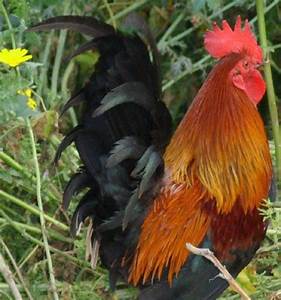
Label: gallina